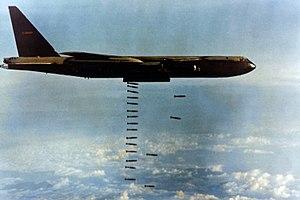
1972 est une année bissextile commençant un samedi.
Le Boeing B-52 Stratofortress est un bombardier stratégique subsonique à réaction et à long rayon d'action mis en service en 1955 dans l'United States Air Force. La société Boeing, qui l'a conçu et construit, participe encore à sa maintenance et à son amélioration. Il peut transporter jusqu'à 31 500 kg de munitions air-sol et parcourir plus de 14 000 km sans ravitaillement. En 2017, l'USAF maintient 76 appareils en service.
Le Strategic Air Command, ou SAC, était un grand commandement de l'United States Air Force, formé en 1946 pour regrouper les unités de bombardement stratégique de l'USAF, destinées en particulier à employer les armes nucléaires des États-Unis. Il regroupait aussi bien des unités de bombardiers, que d'avions ravitailleurs, de chasseurs d'escorte, mais aussi de missiles balistiques intercontinentaux.
La guerre civile cambodgienne est un conflit qui opposa les forces du Parti communiste du Kampuchéa, connues sous le nom de « Khmers rouges », leurs alliés de la république démocratique du Viêt Nam et du Front national de libération du Sud Viêt Nam à celles du gouvernement du Royaume du Cambodge, soutenue par les États-Unis et la république du Viêt Nam.
Le Boeing B-52 Stratofortress, bombardier stratégique américain à long rayon d'action, en service dans la United States Air Force depuis 1955, est construit à 744 exemplaires entre 1949 et 1962. La flotte comprend deux prototypes XB-52 et YB-52, et 742 appareils de série répartis en huit versions, du B-52A au B-52H. En avril 1952, le deuxième prototype, YB-52, est le premier appareil à voler, suivi à la fin de l'année par le XB-52. Le modèle A vole en 1954 et sert uniquement pour les essais ; les premiers à entrer en service opérationnel sont les B-52B de bombardement et les RB-52B de reconnaissance livrés à partir de 1955, au 93rd Bomb Wing du Strategic Air Command. Le 744ᵉ et dernier appareil construit, un B-52H, qui sort d'usine en mars 1962, est livré au mois d'octobre au 4136th Strategic Wing.